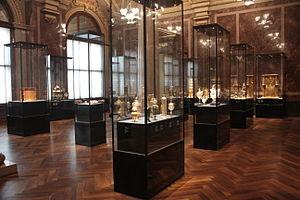
Le musée d'Histoire de l'art de Vienne de Vienne, en Autriche est un musée d'art considéré comme l'un des premiers musées d'art ancien du monde.